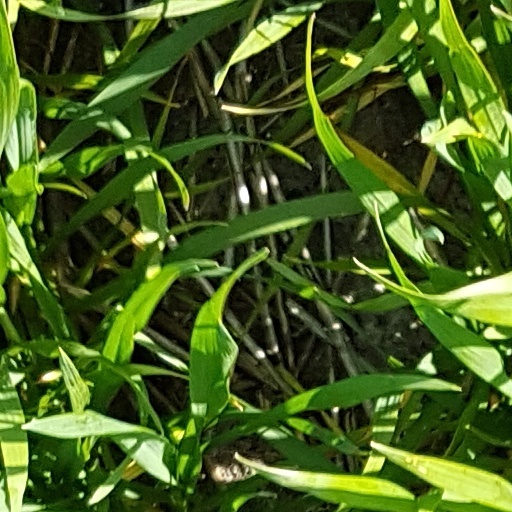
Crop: wheat